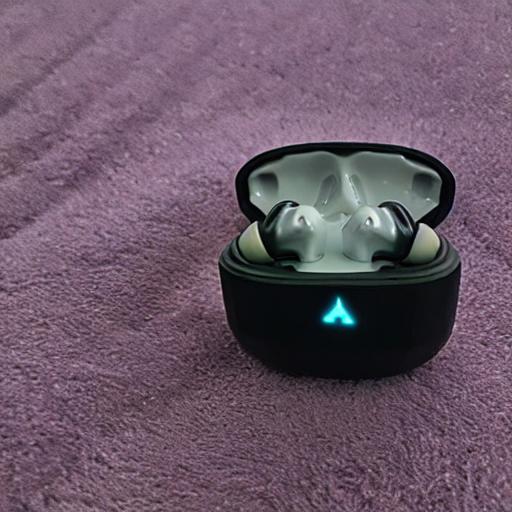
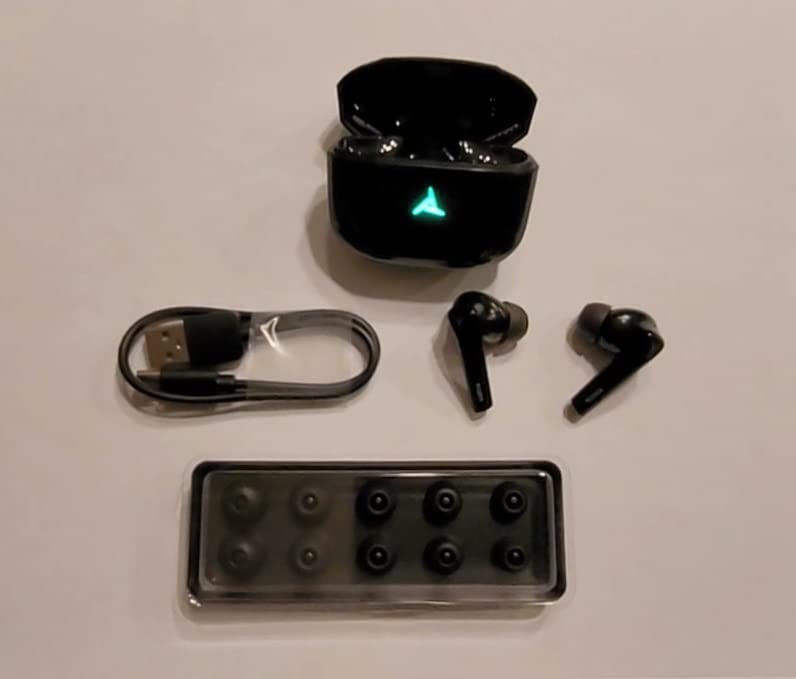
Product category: earbuds
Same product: no